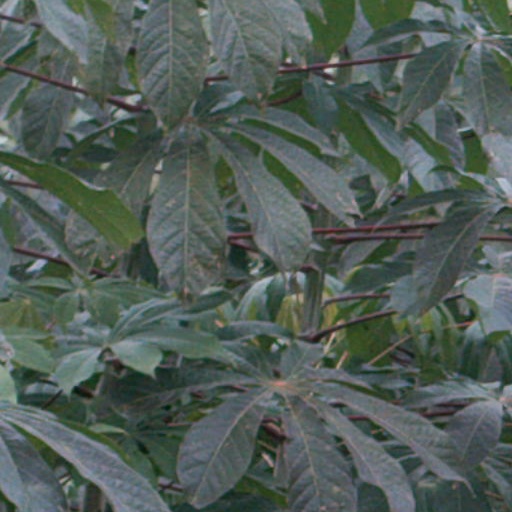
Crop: cassava